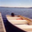
Label: ship